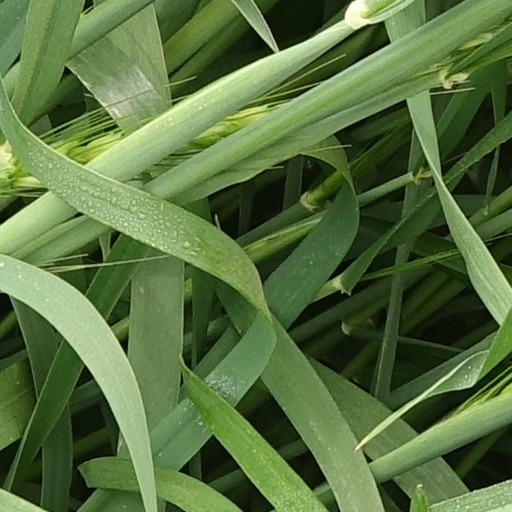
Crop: wheat